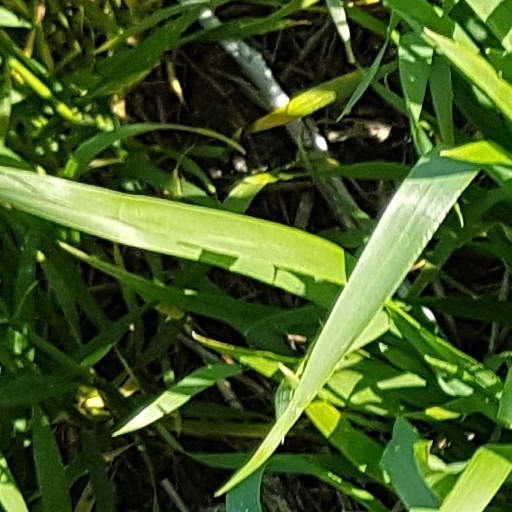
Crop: wheat